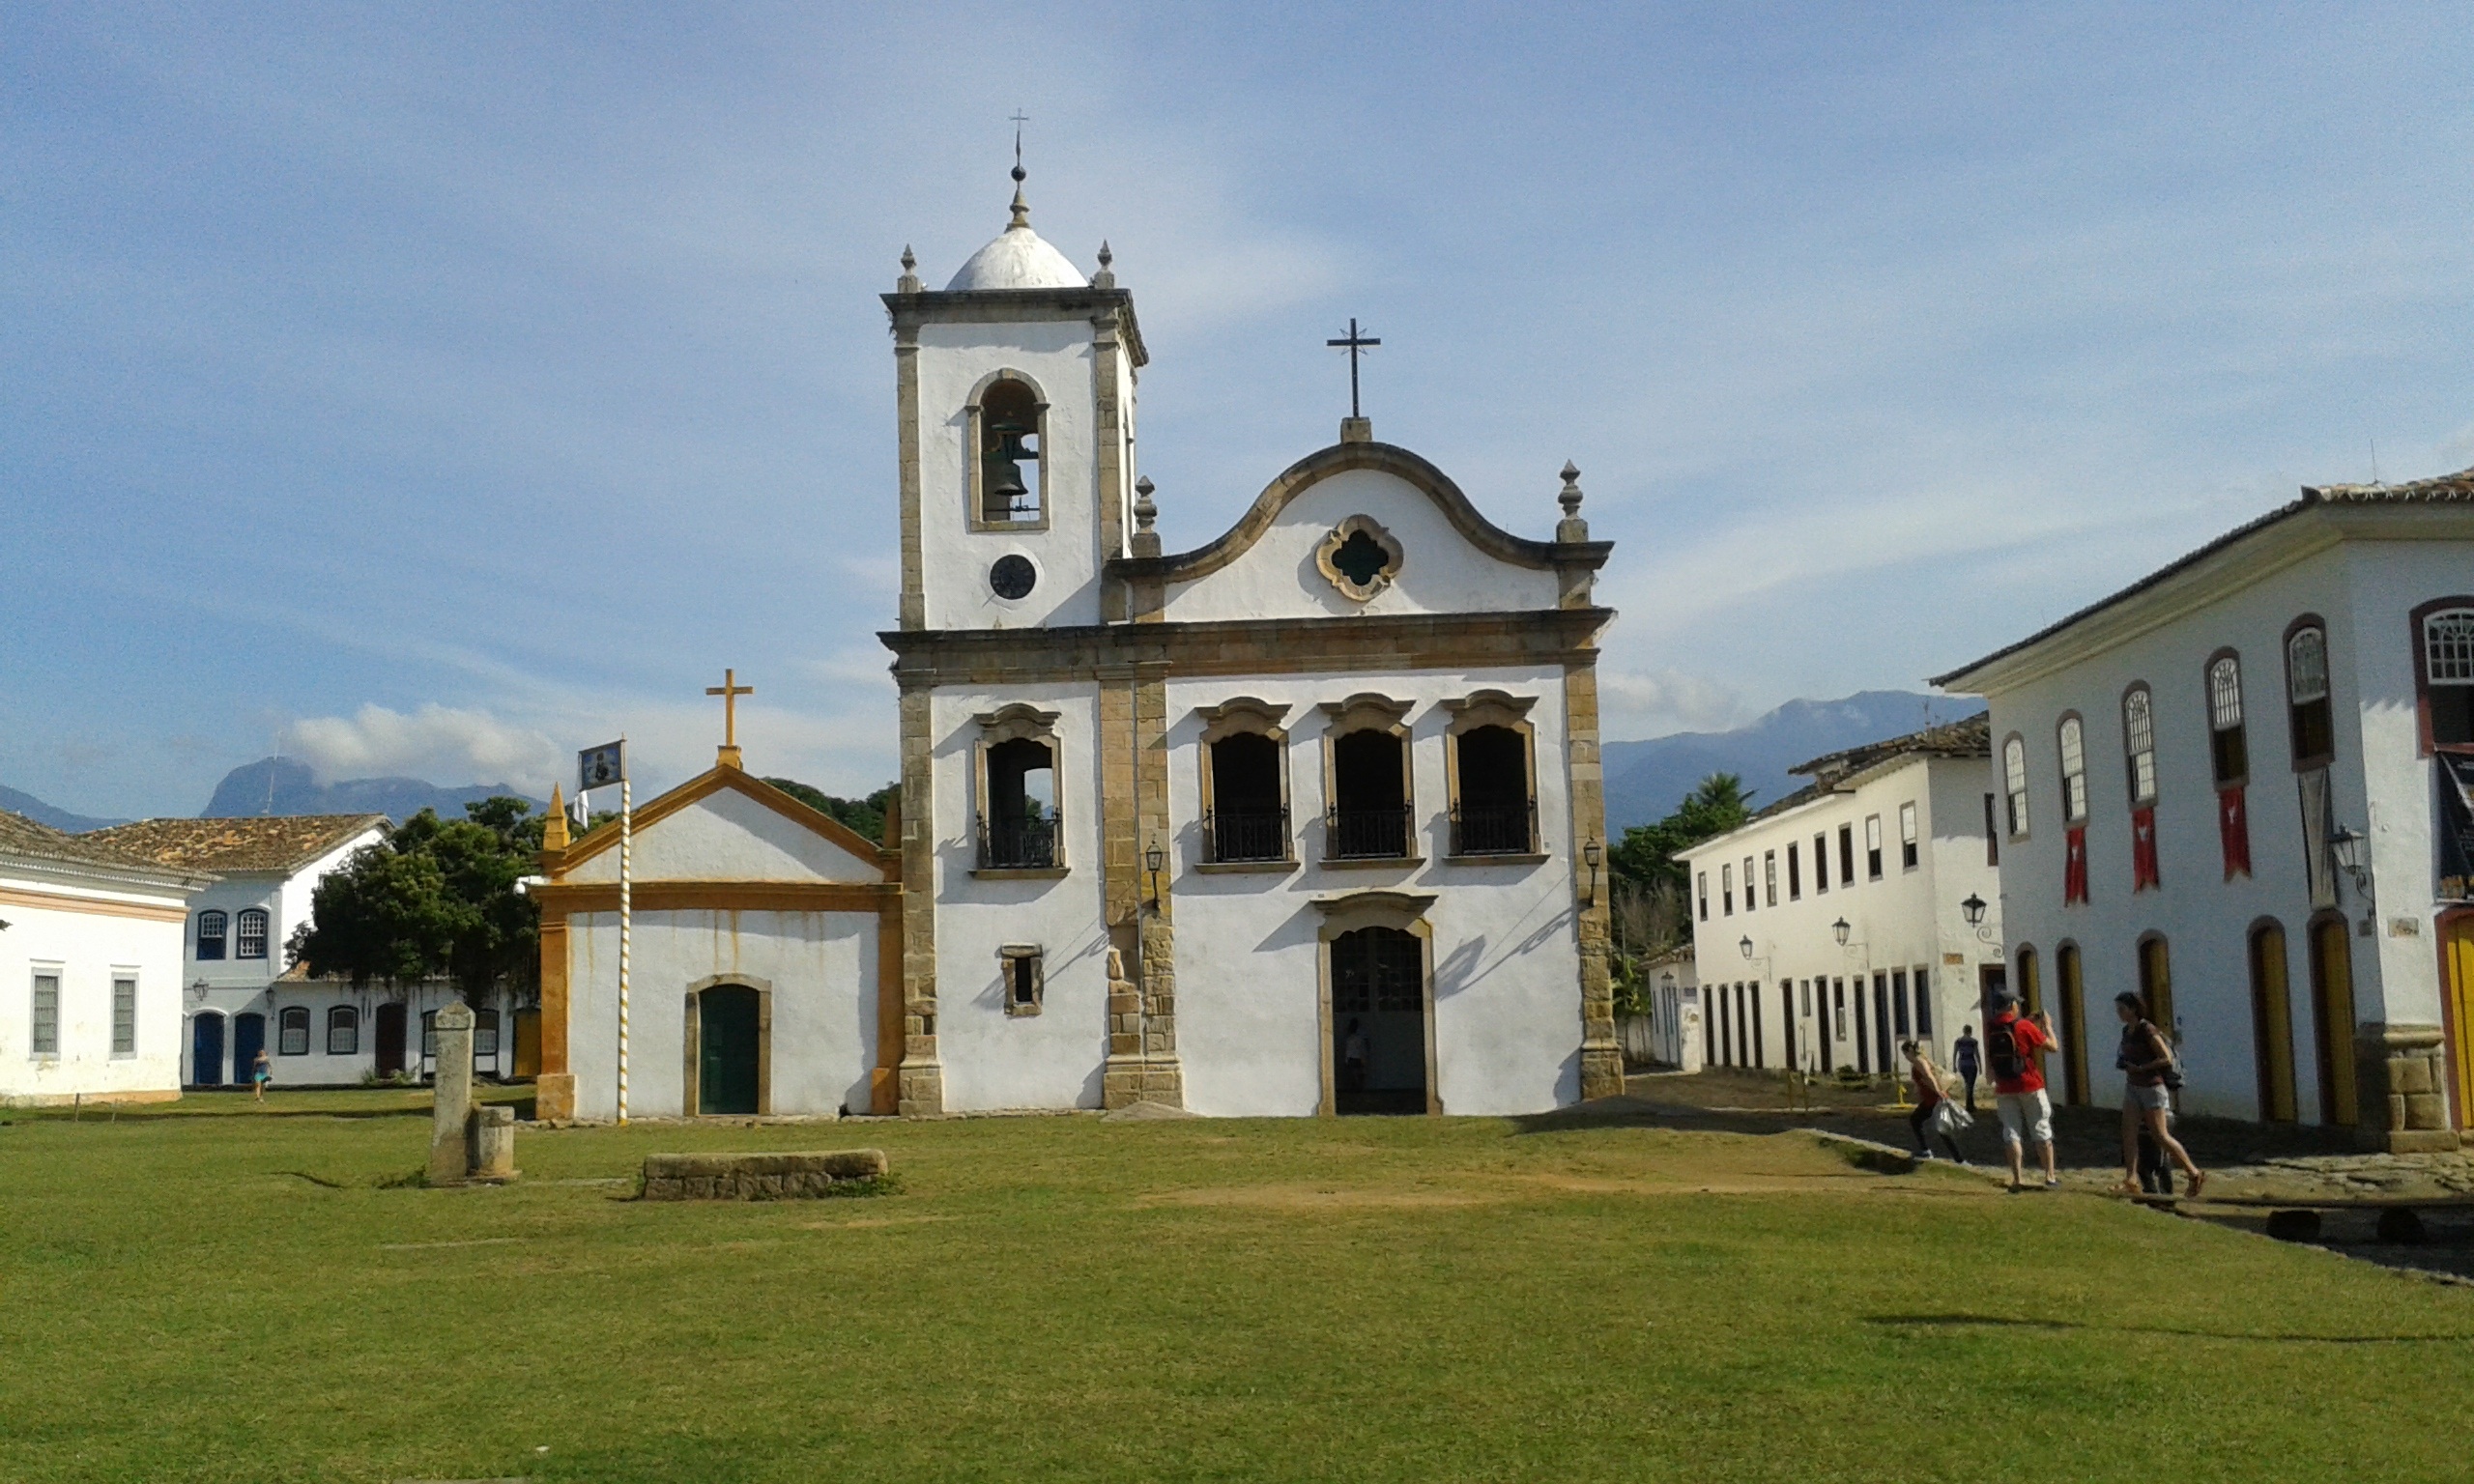
villa, town, building, chateau, facade, property, church, chapel, place of worship, monastery, synagogue, litoral, estate, brazil, paraty, manor house, stately home, spanish missions in california, historic church